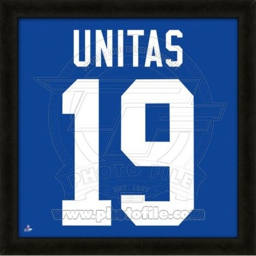
american football player , representation of the player 's jersey framed memorabilia